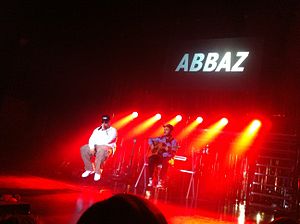
Abbaz
Abbaz og guitarist Mull Bagheri
Abbaz Chiyad og stammer oprindeligt fra Irak, men kom til Danmark i 1998.